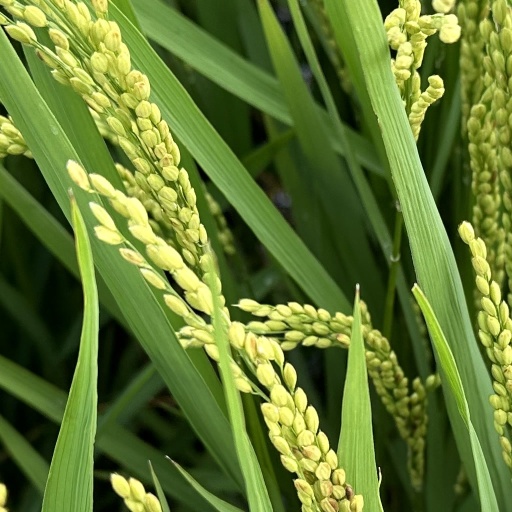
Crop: rice